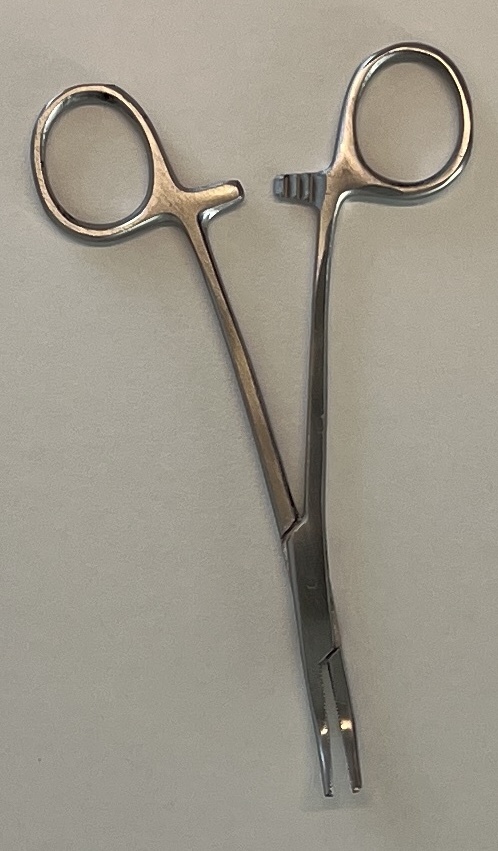
Hinged instrument state: open